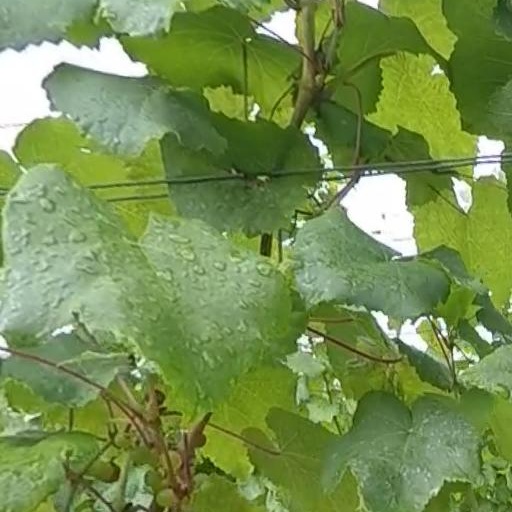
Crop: grape